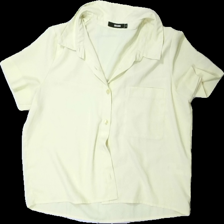
View: front
Type: Shirt
Category: Ladies
Brand: Bikbok
Colors: Yellow
Material: 100% Polyester
Cut: Loose
Size: M
Season: Spring
Price range: 50-100
Recommended usage: Reuse
Description: Shortsleeve shirt